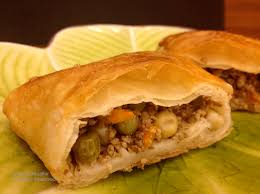
Yemek: borek